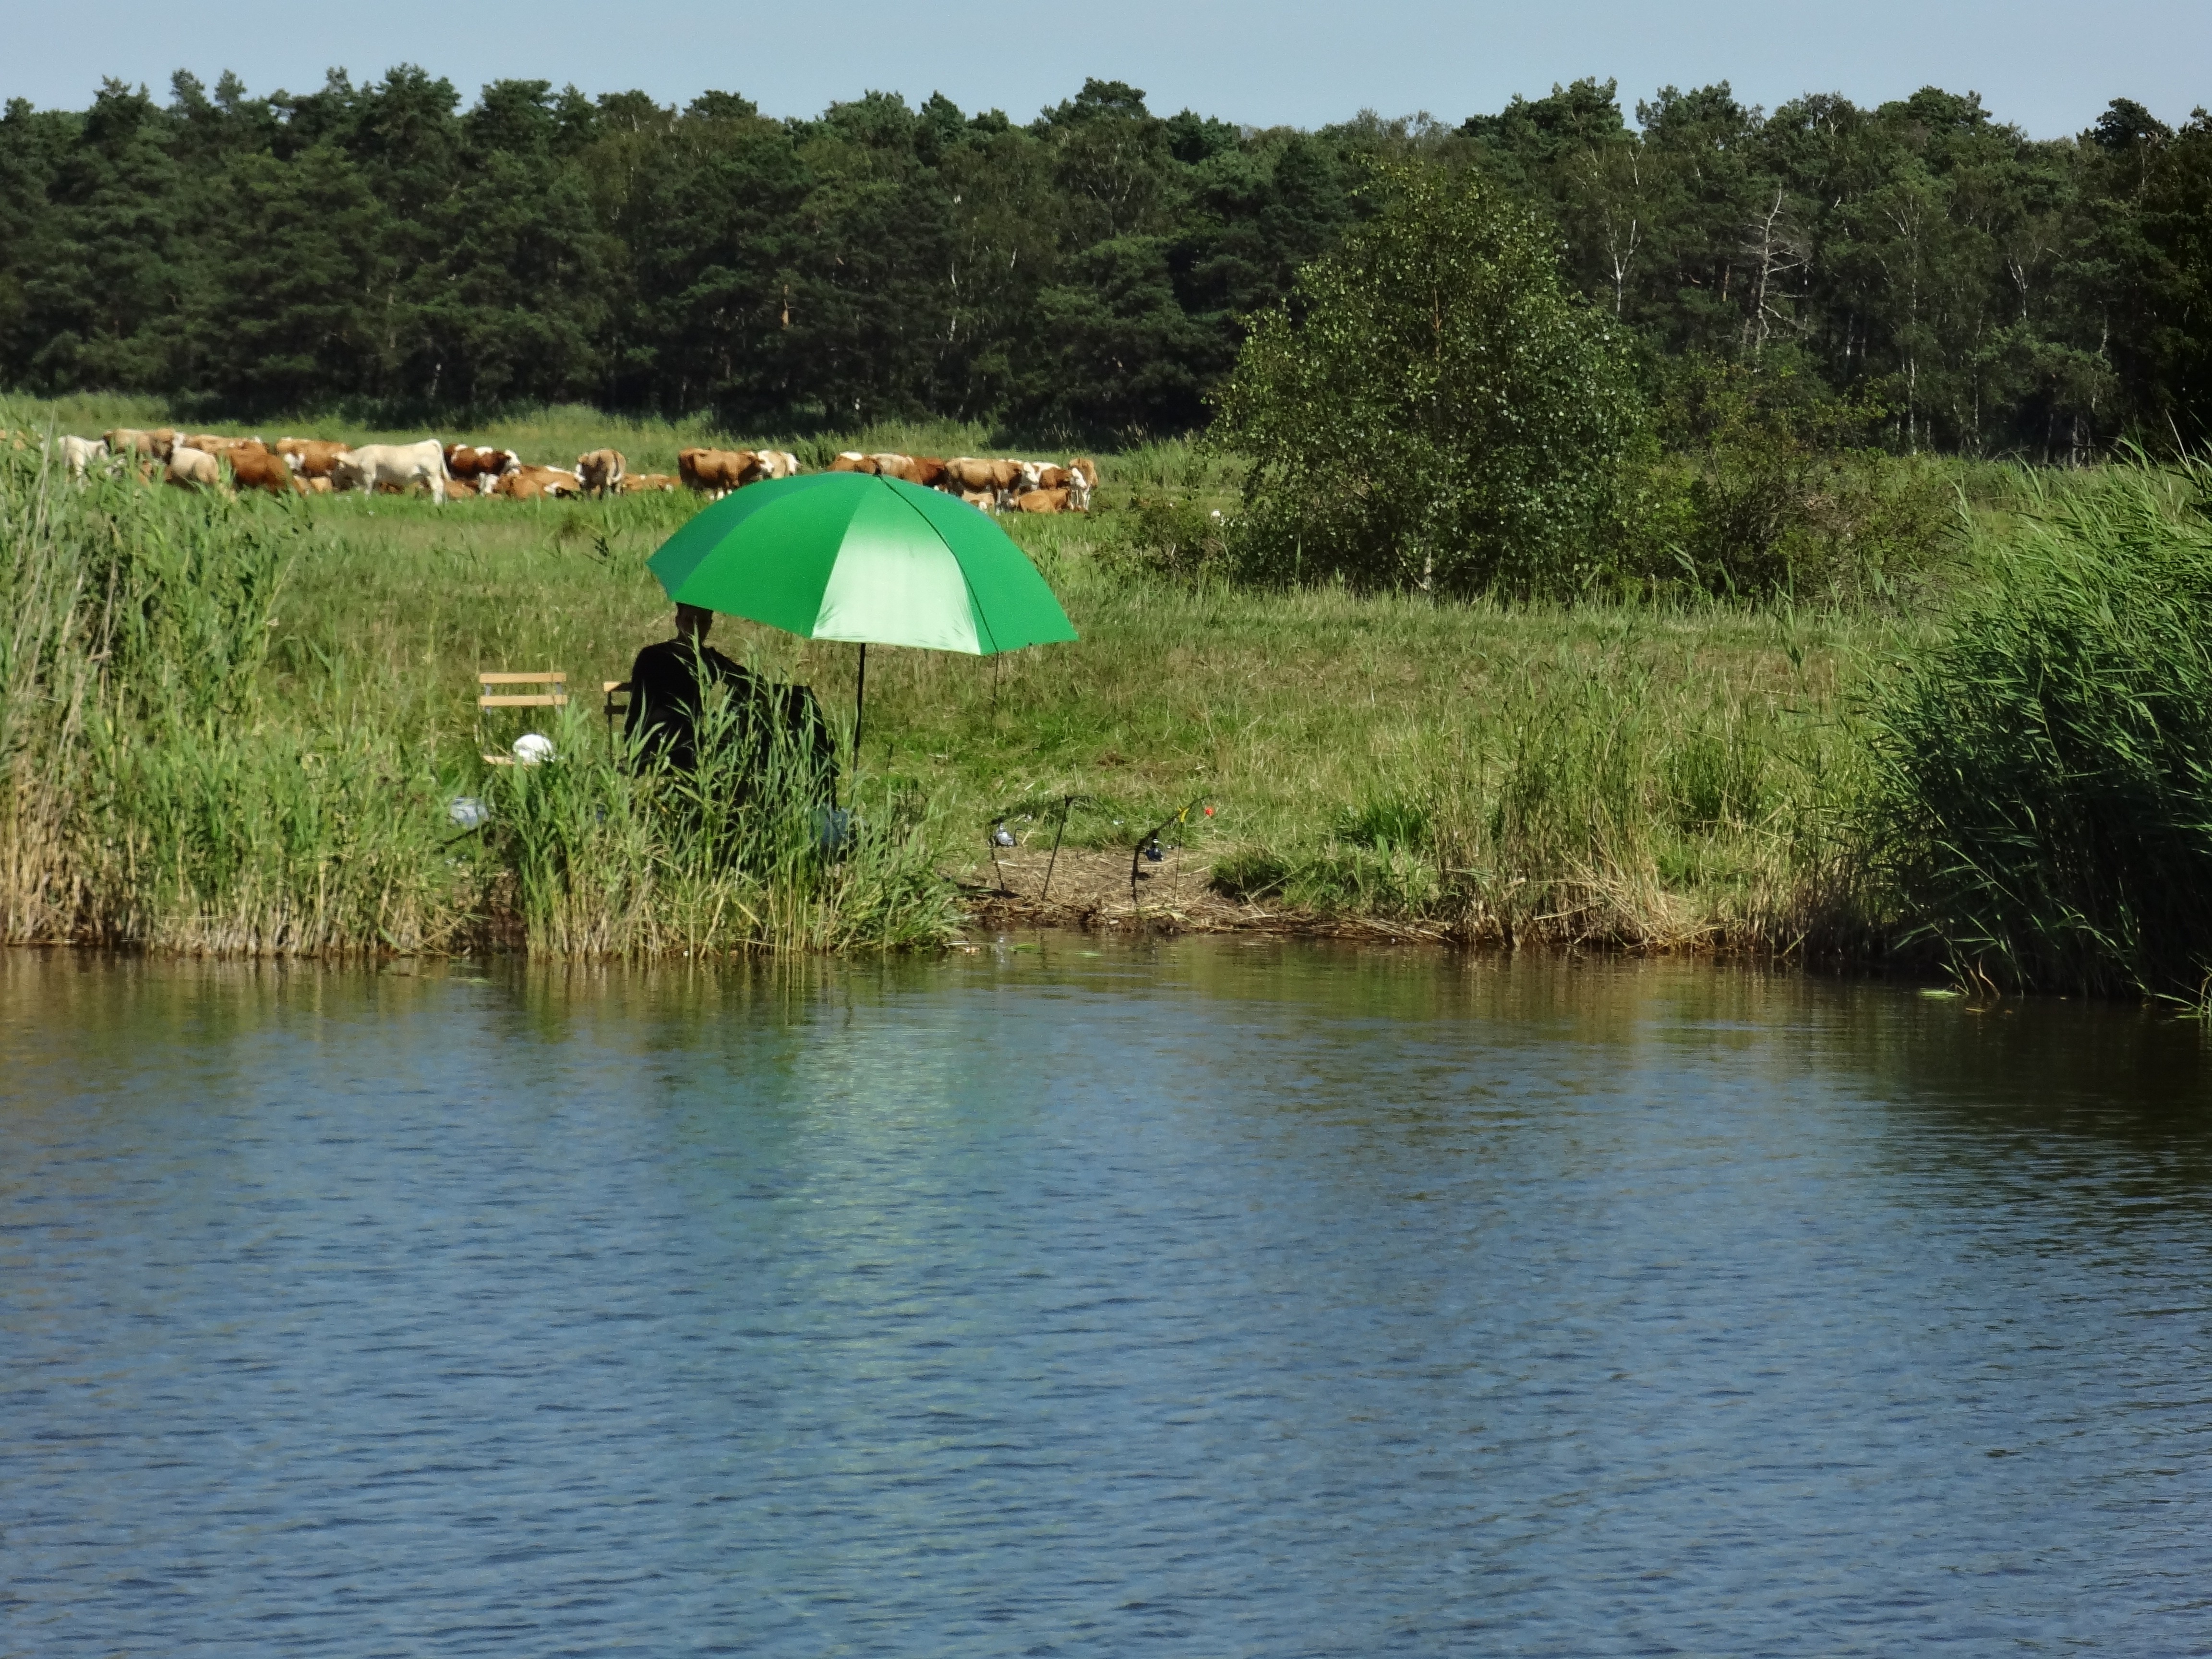
screen, water, wilderness, lake, river, pond, green, jungle, reservoir, bank, angler, rural area, bodden